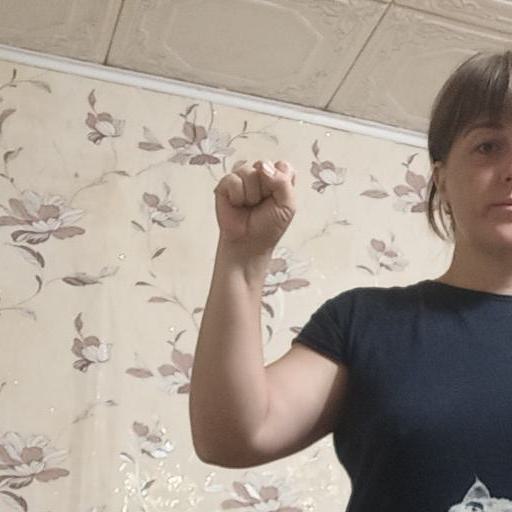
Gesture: fist